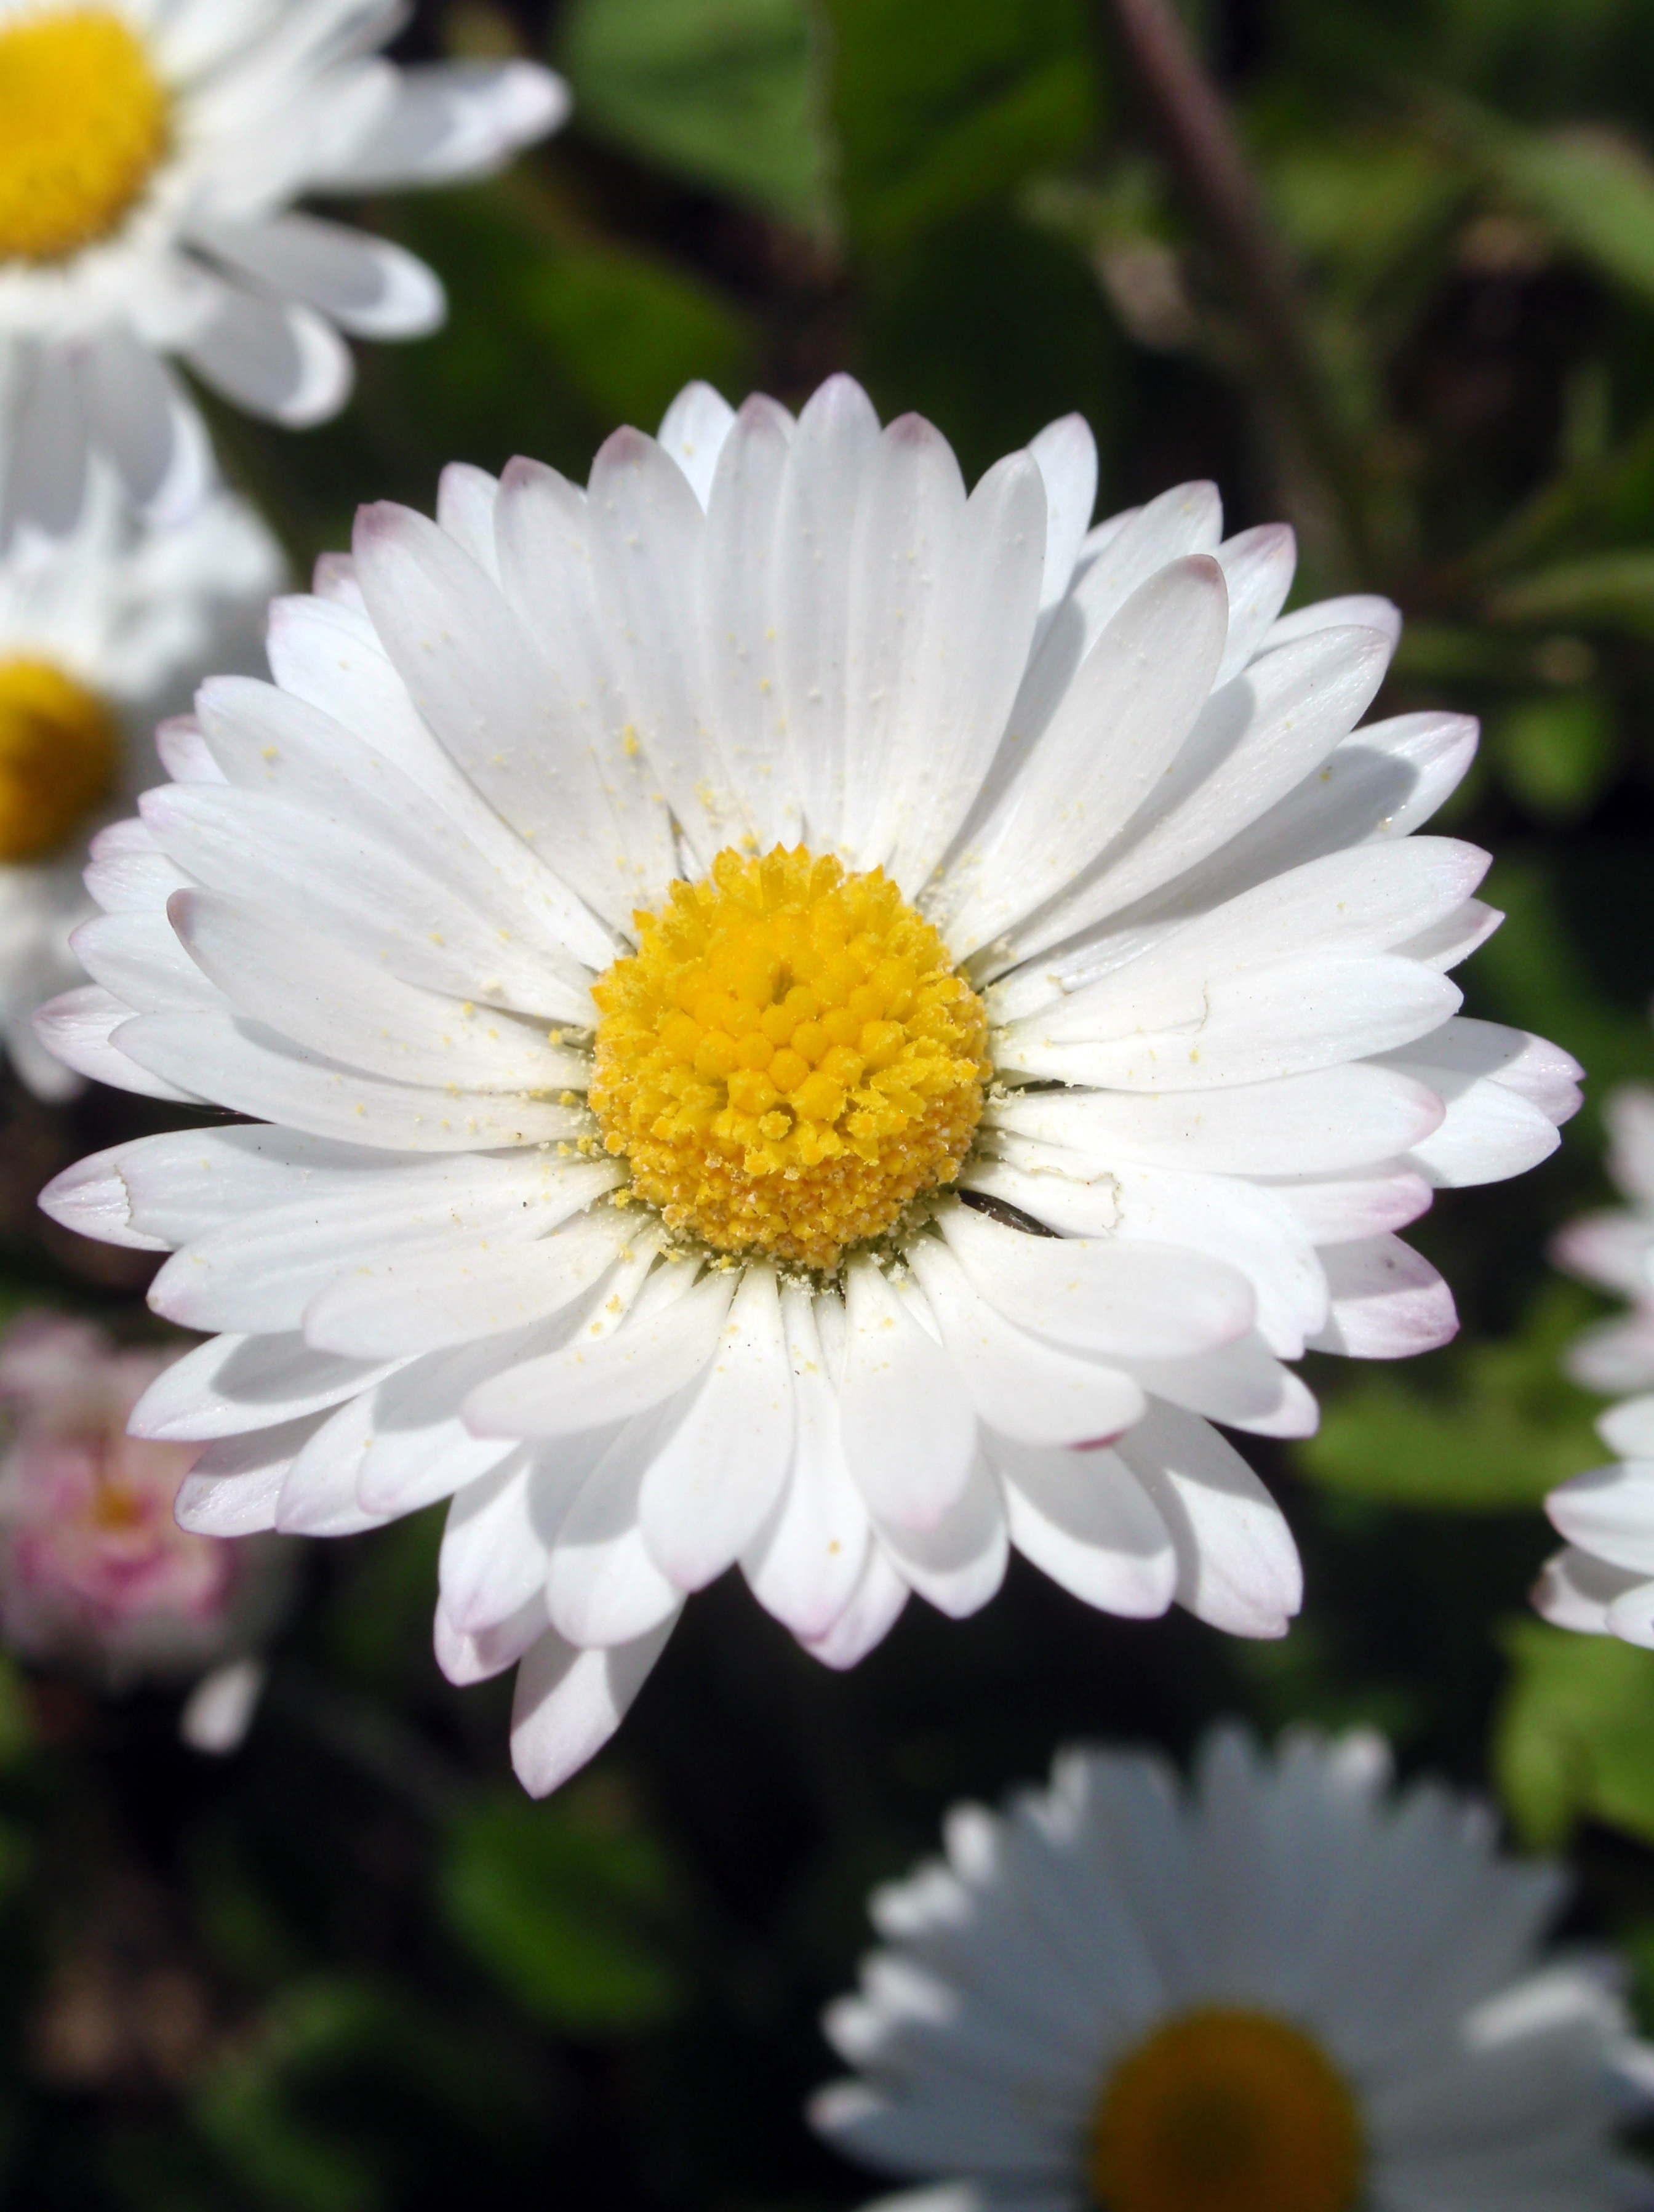
plant, flower, petal, daisy, spring, botany, yellow, flora, wildflower, close up, aster, chamomile, macro photography, flowering plant, daisy family, oxeye daisy, annual plant, land plant, chamaemelum nobile, marguerite daisy, chrysanths